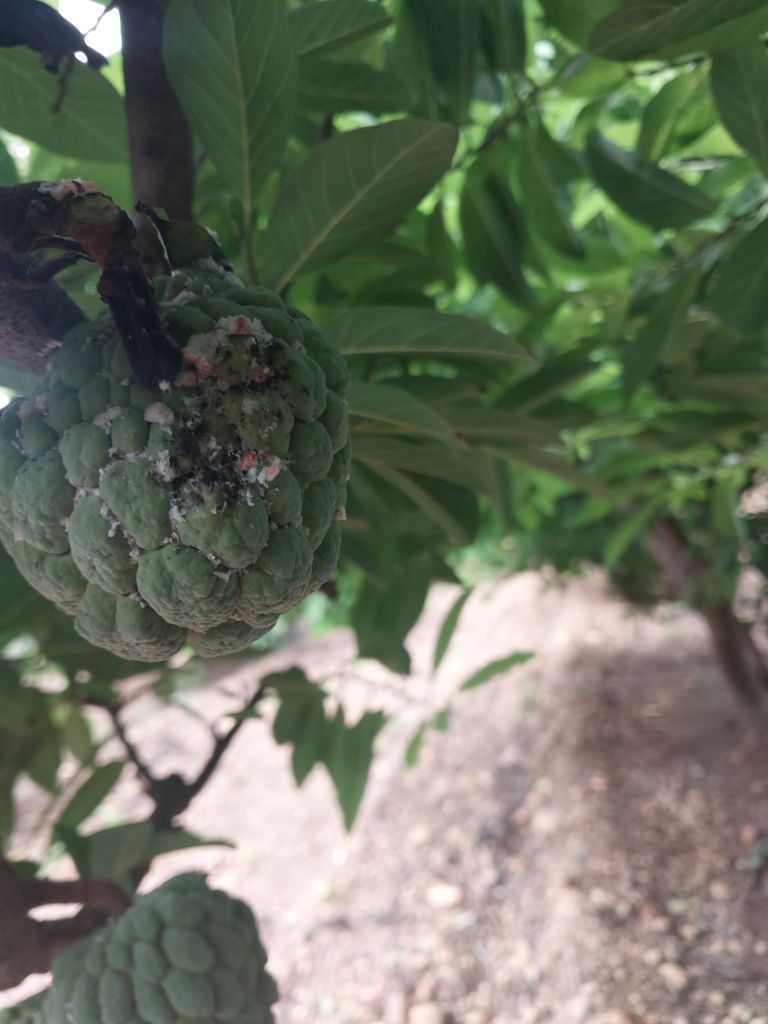
Disease label: Mealy Bug